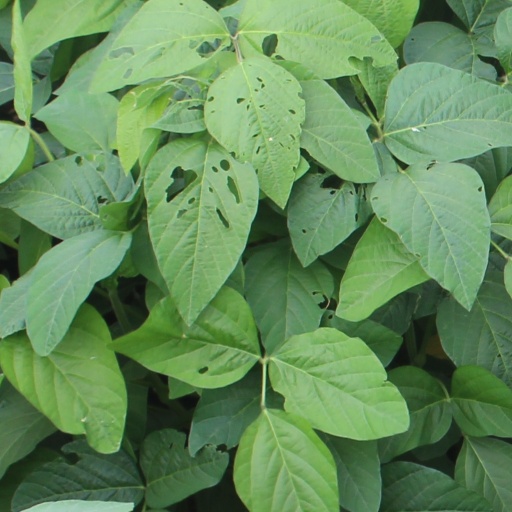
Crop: soybean